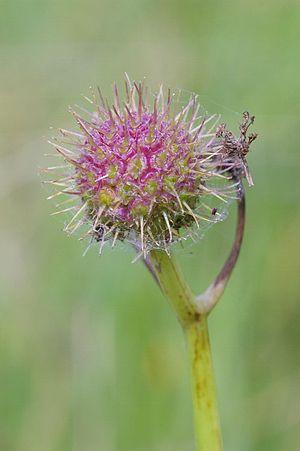
L'Œnanthe fistuleuse est une espèce de plantes herbacées vivaces ou bisannuelles de la famille des Apiacées, que l'on peut rencontrer dans les prairies longuement inondables et les roselières. Sa répartition est eurasiatique. Elle est en régression du fait de la diminution des surfaces en zone humide ou leur dégradation. Comme toutes les espèces du genre, elle est toxique par ingestion.